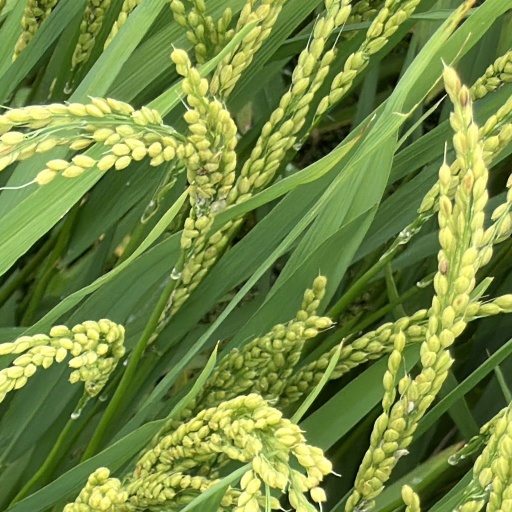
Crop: rice